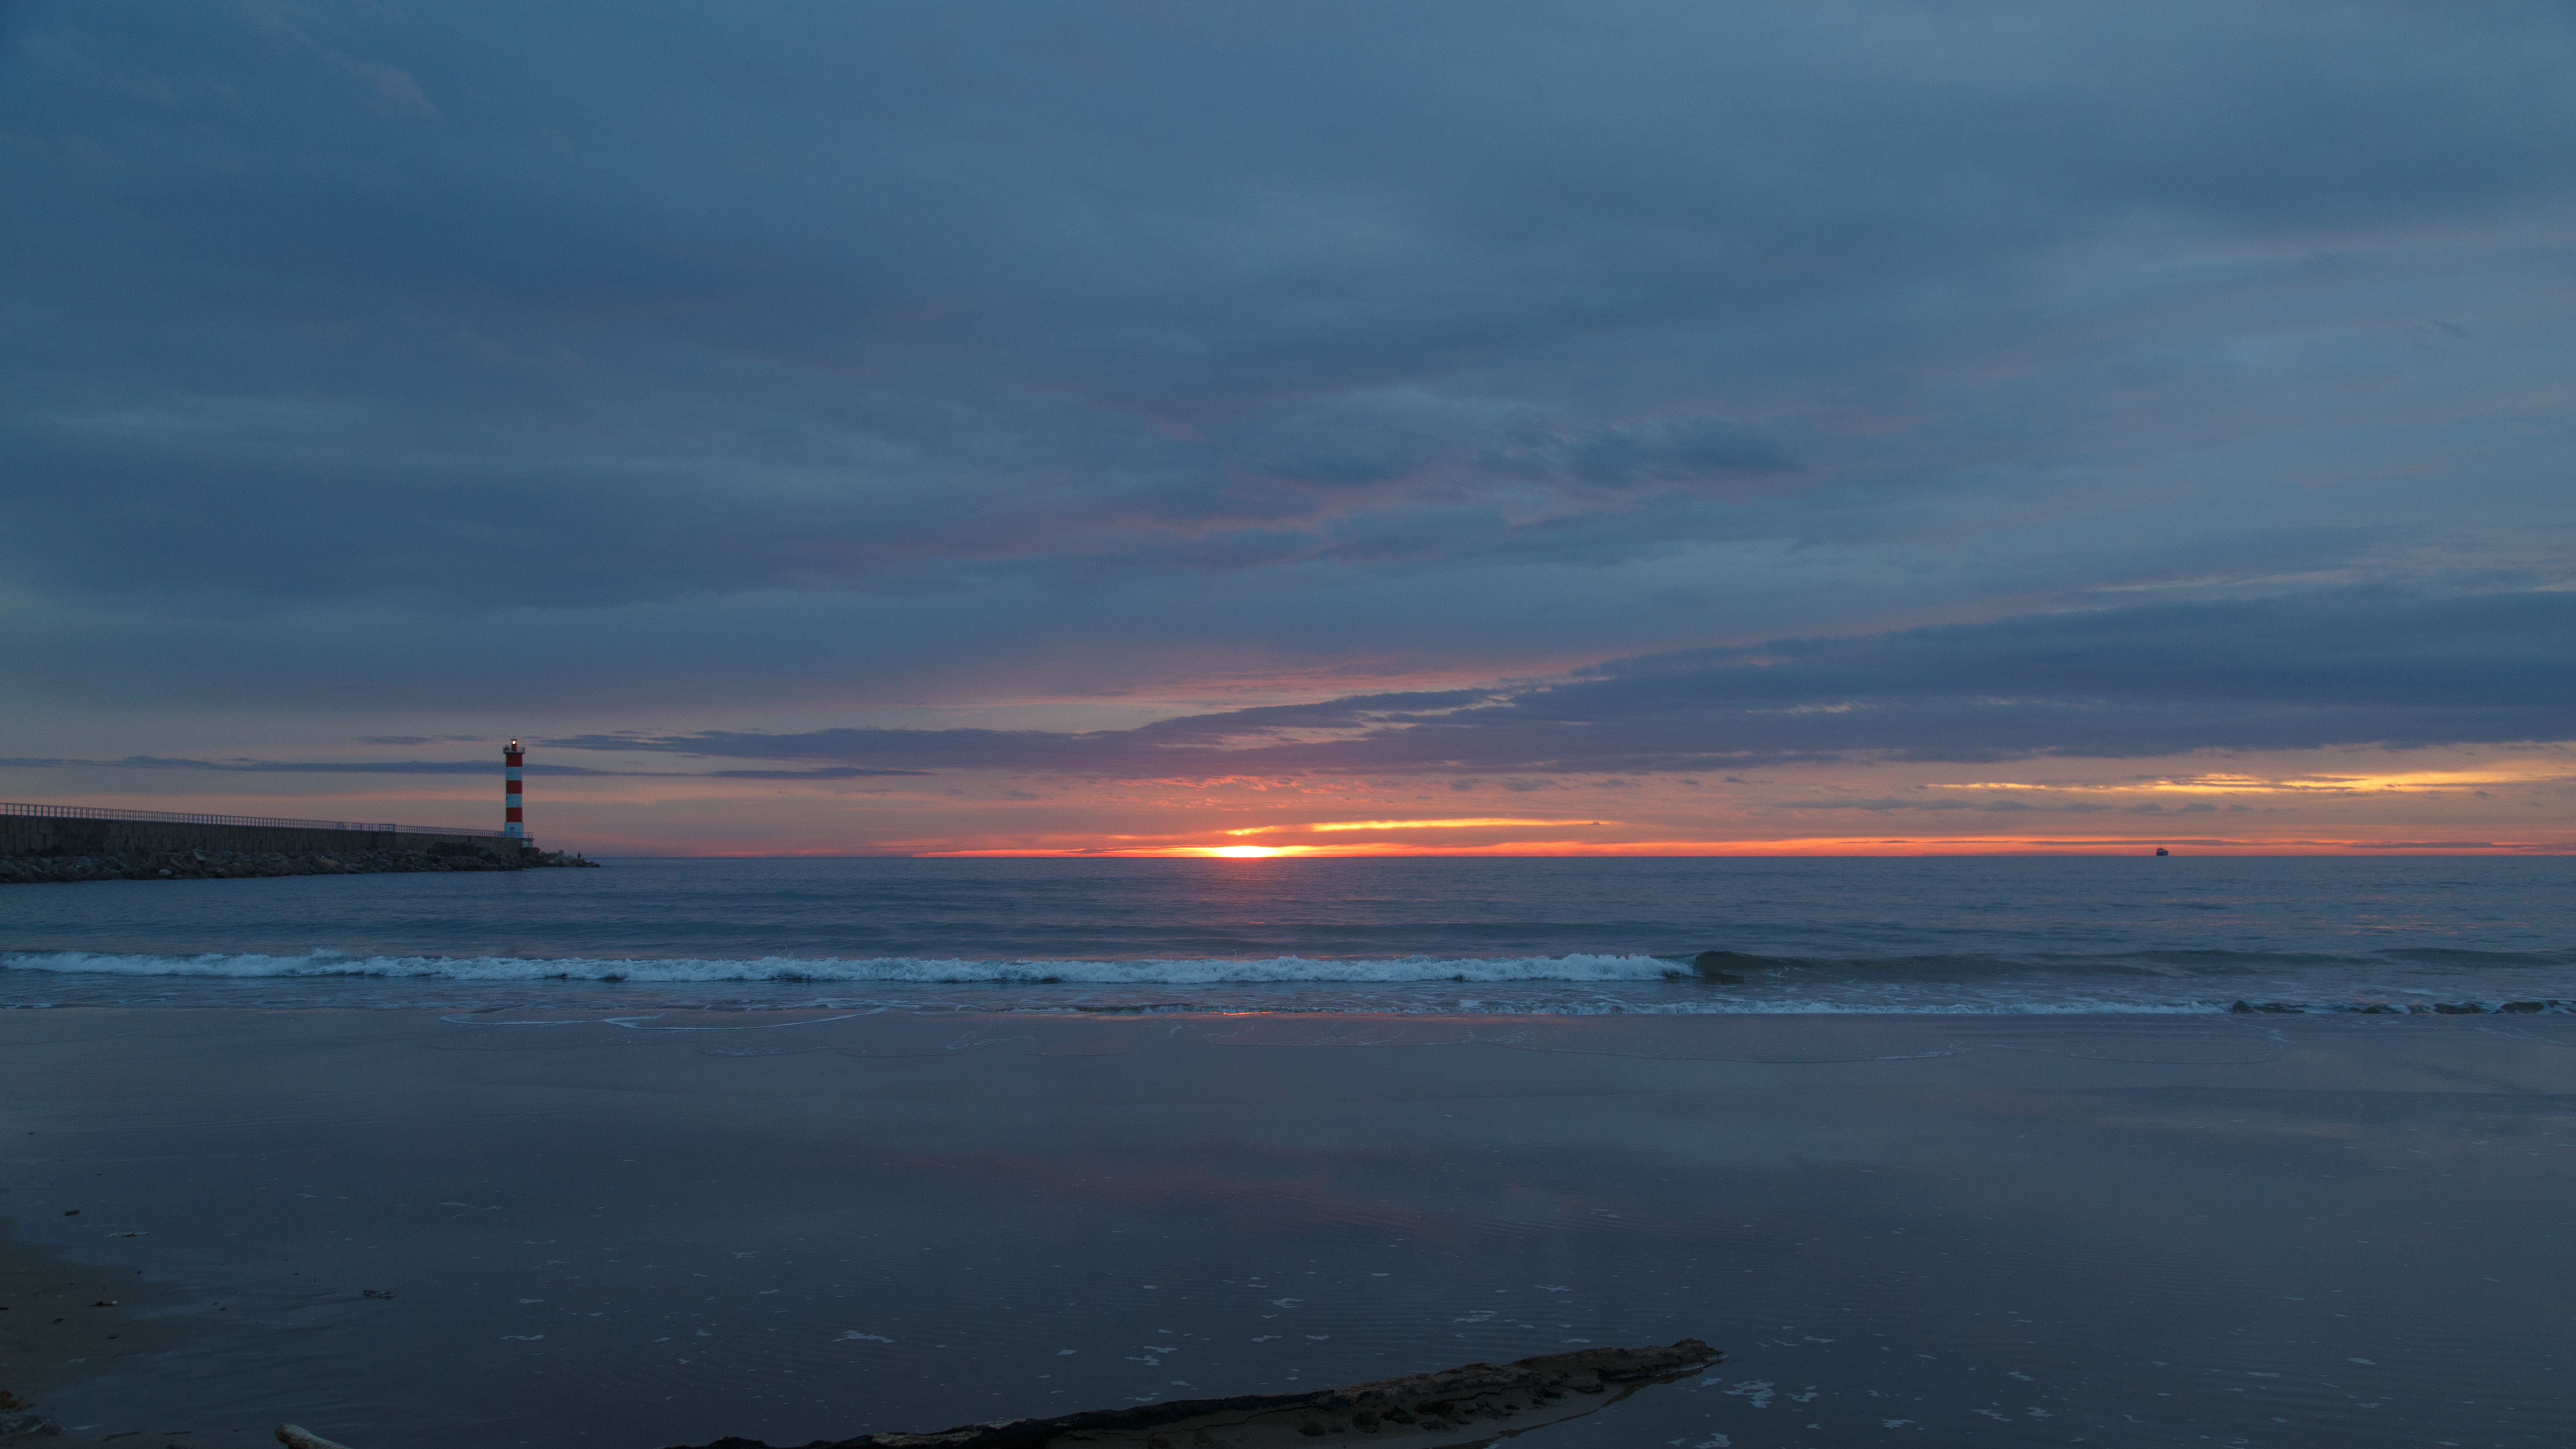
beach, sea, coast, water, ocean, horizon, cloud, sky, sun, sunrise, sunset, morning, shore, wave, dawn, dusk, evening, seascape, body of water, waves, plage, colors, soleil, wallpaper, goldenhour, waterscape, sunsettime, portlanouvelle, plagedeportlanouvelle, matin, levant, afterglow, wind wave